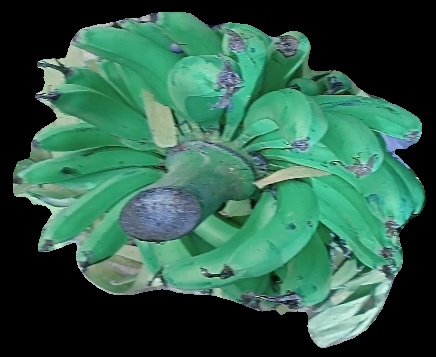
Variety: pachbale
Grade: grade3